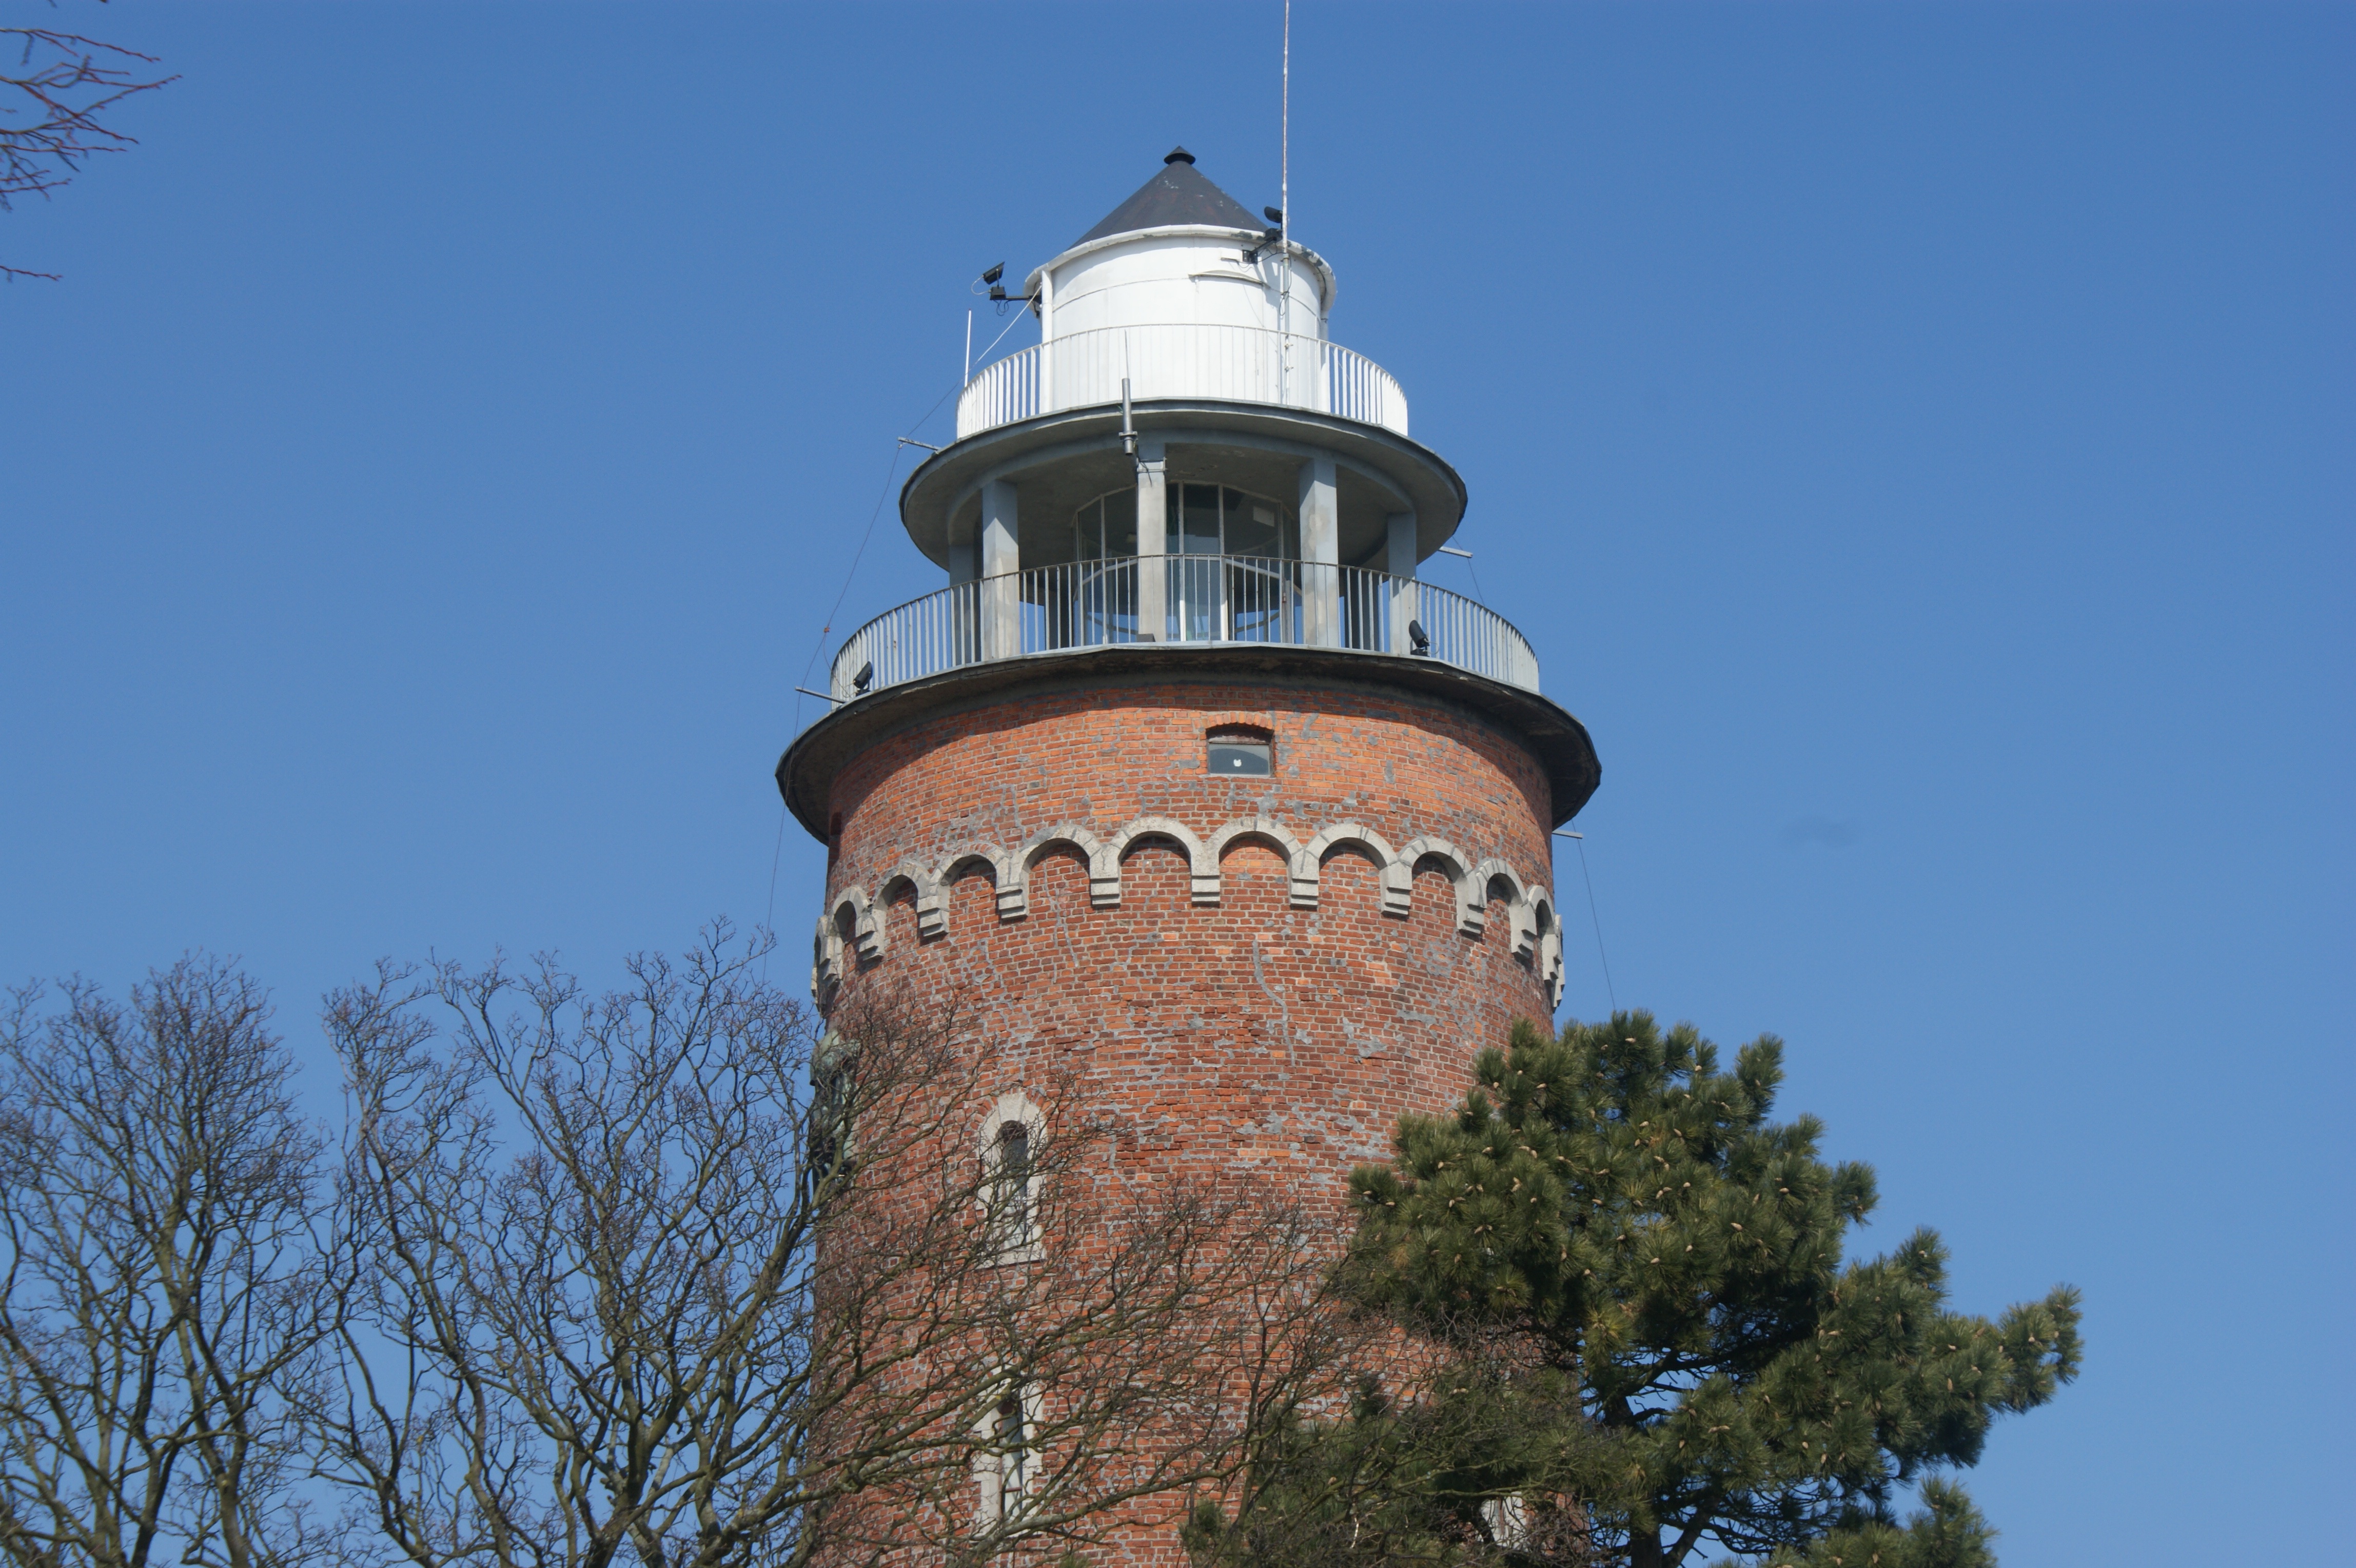
lighthouse, sky, tower, bell tower, steeple, poland, kolobrzeg, kolberg, zachodniopomorskie